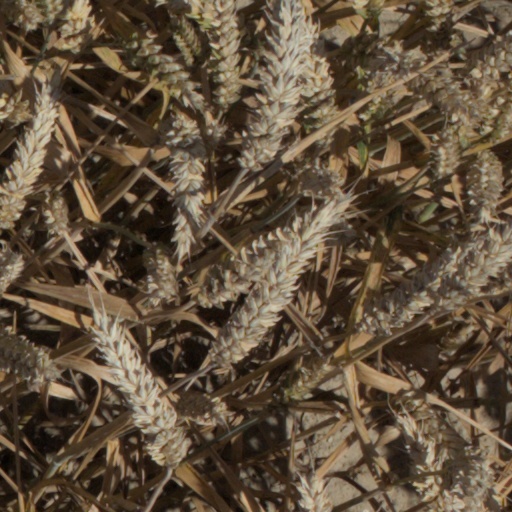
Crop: wheat